Freddi Poole

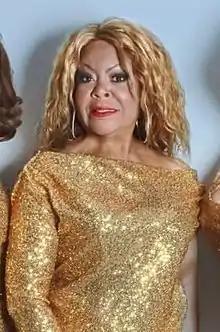
Pool as part of The Three Degrees

Freddi Poole; sometimes billed as Freddie Pool, is an American singer, known best for her work with the Former Ladies of the Supremes and the Three Degrees.